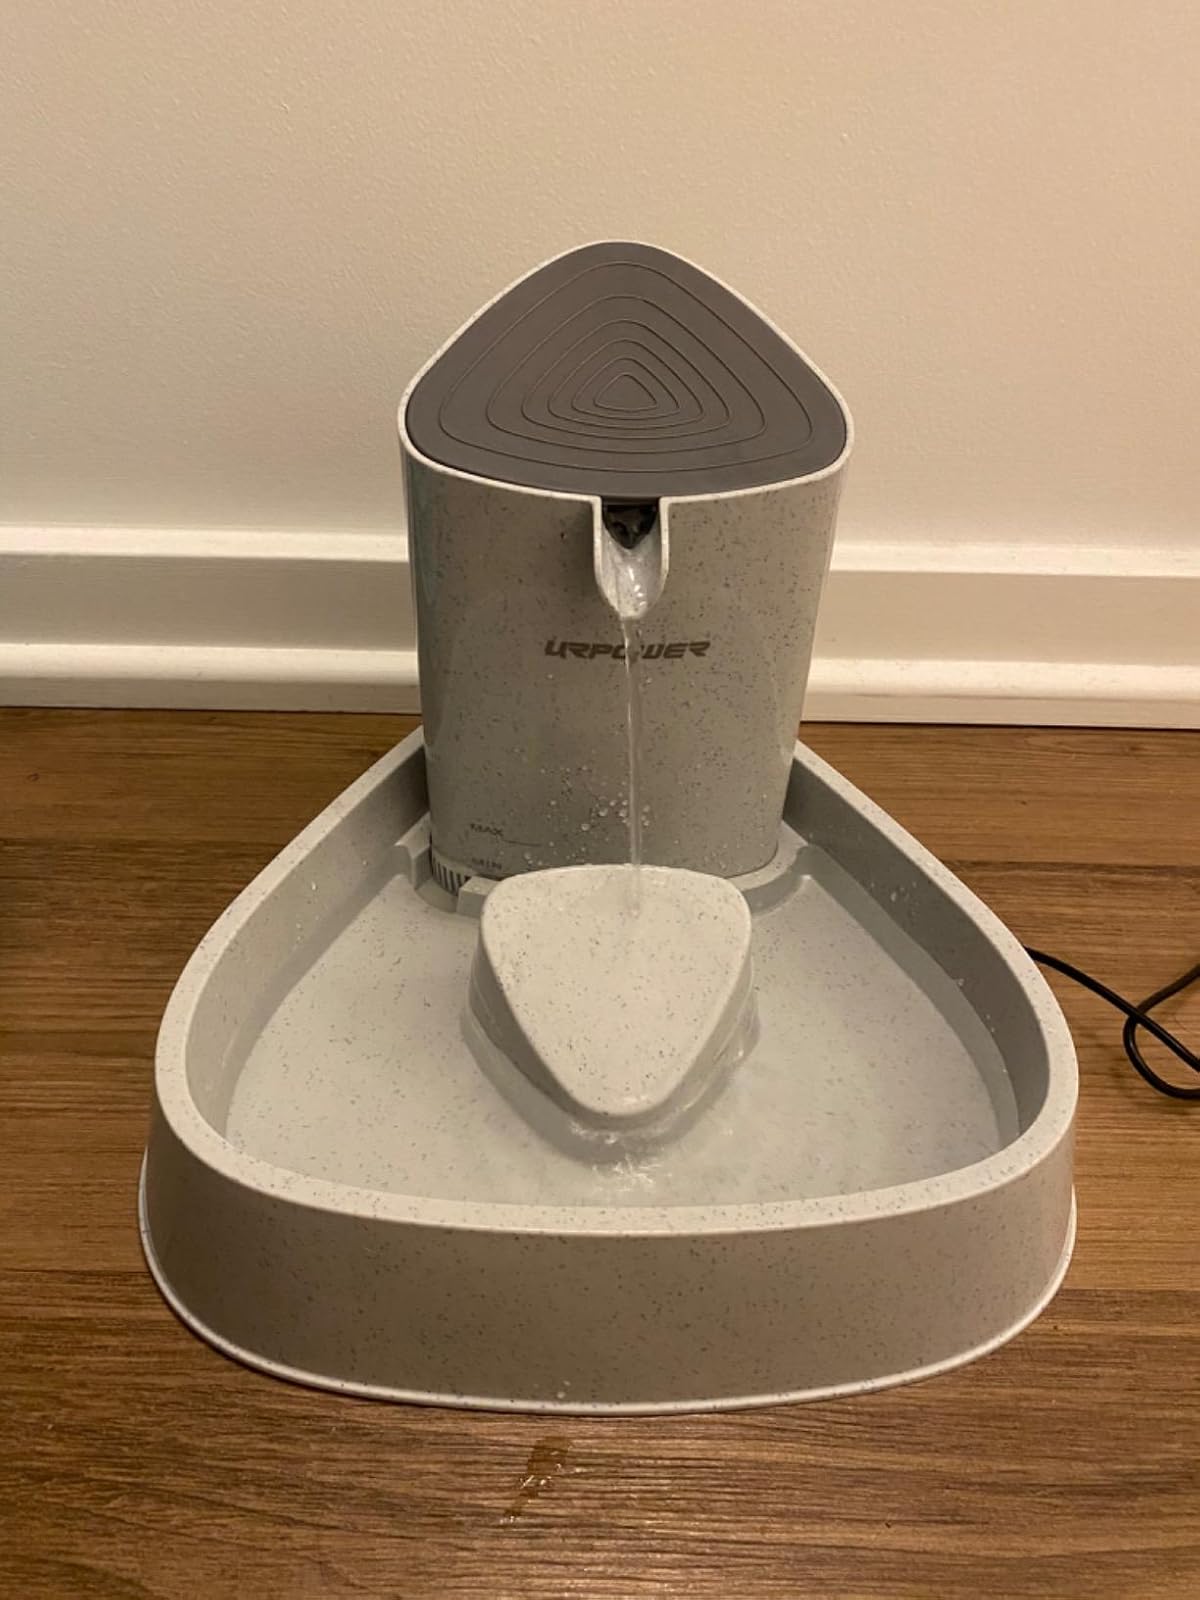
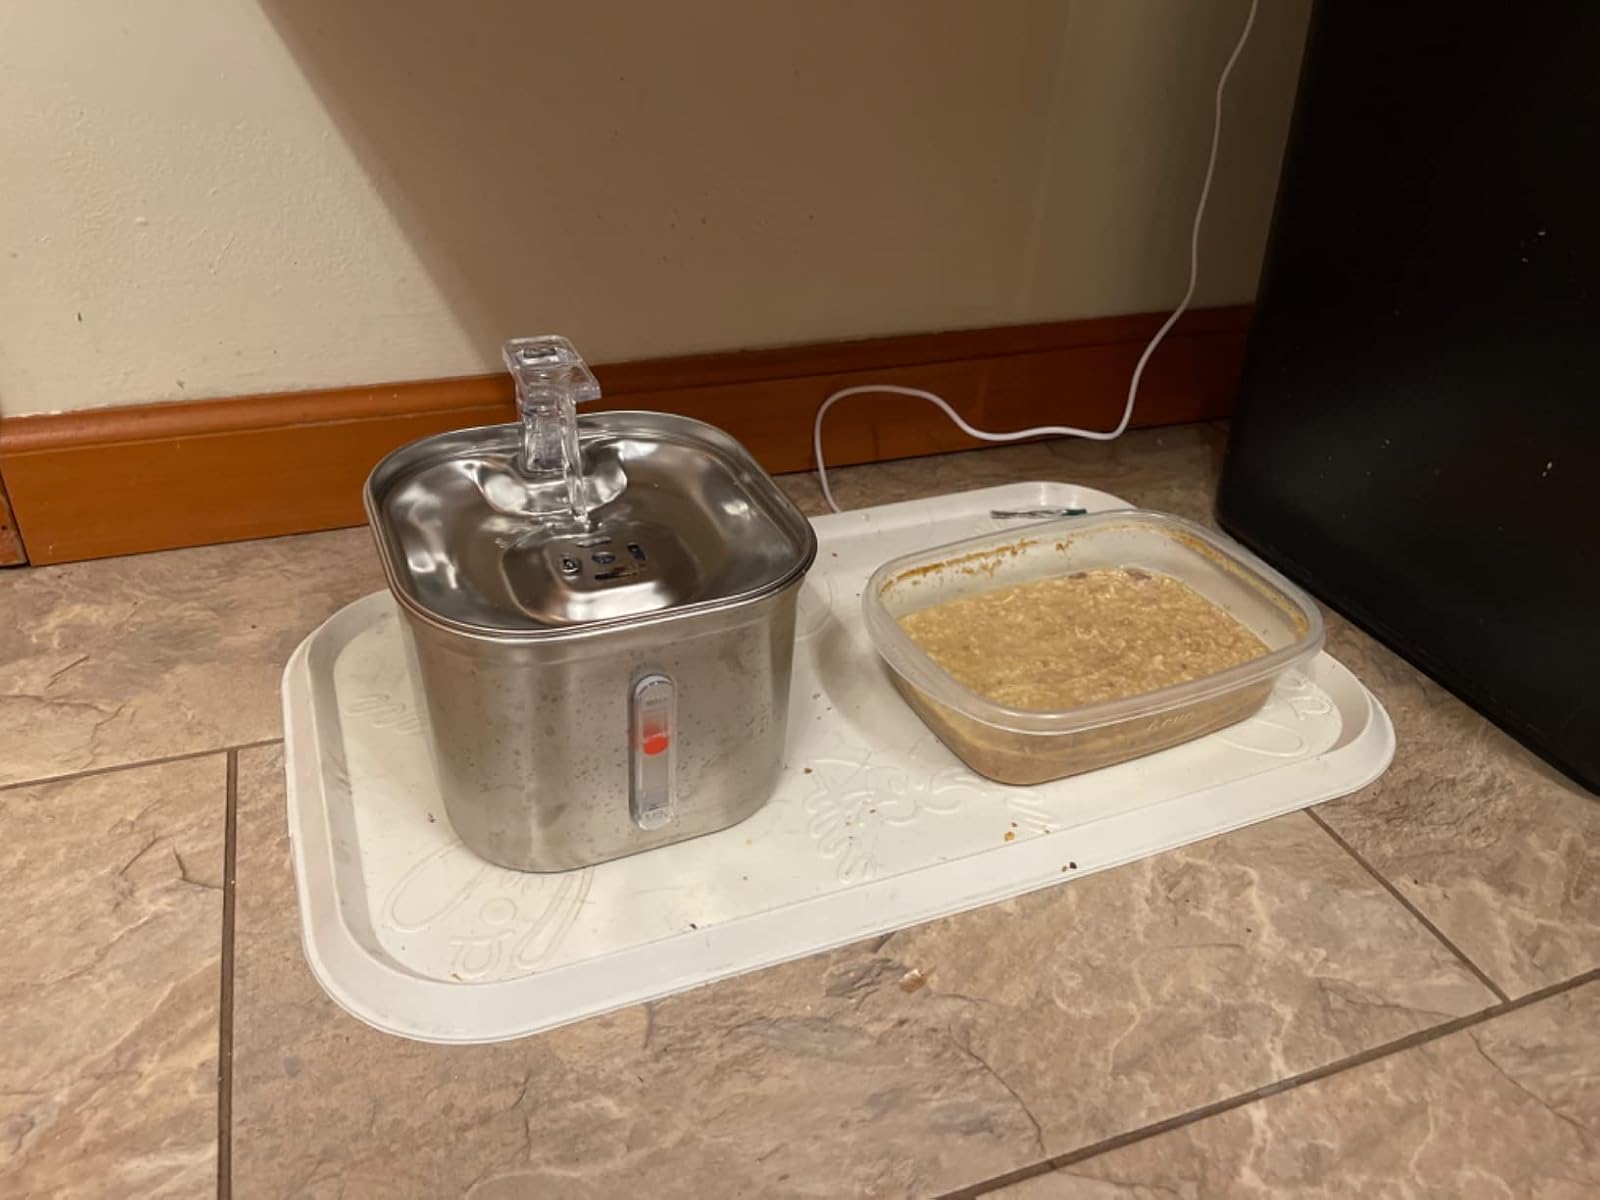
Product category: items_bowl
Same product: no